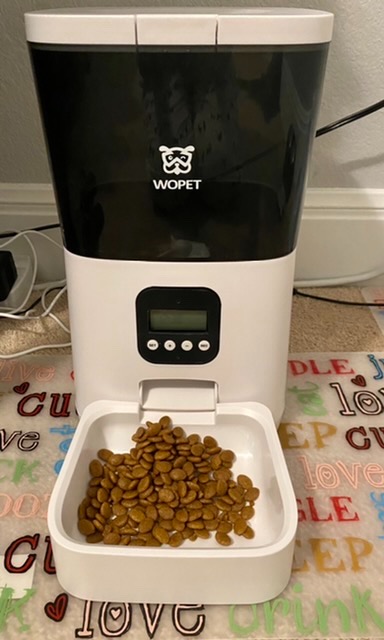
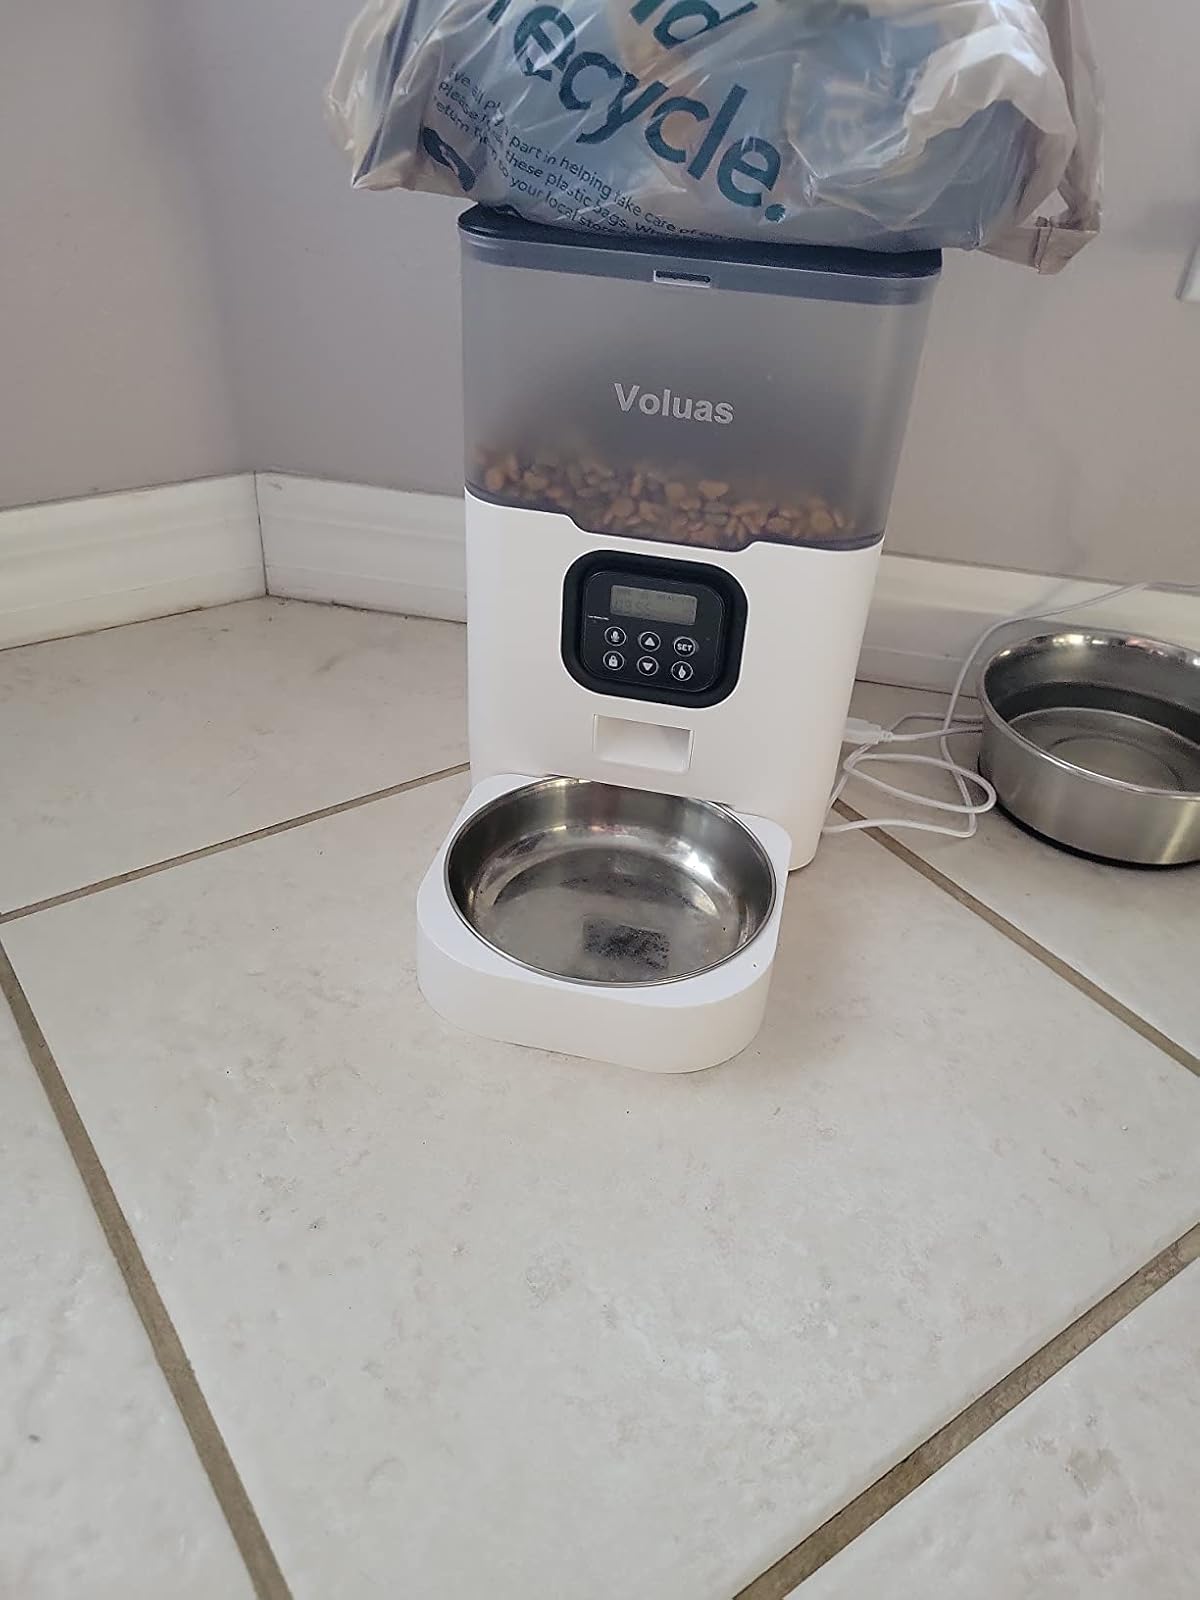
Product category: items_feeder
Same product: no